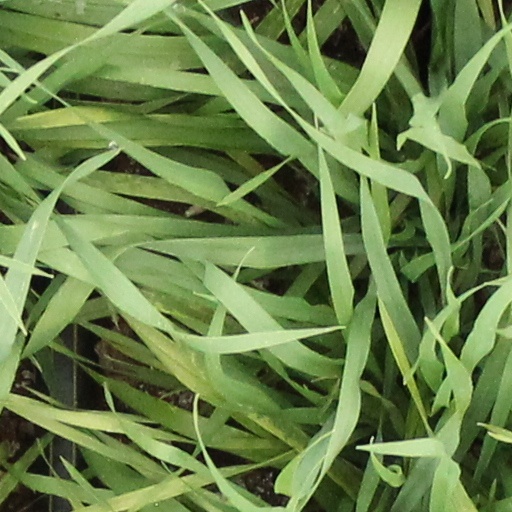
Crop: wheat